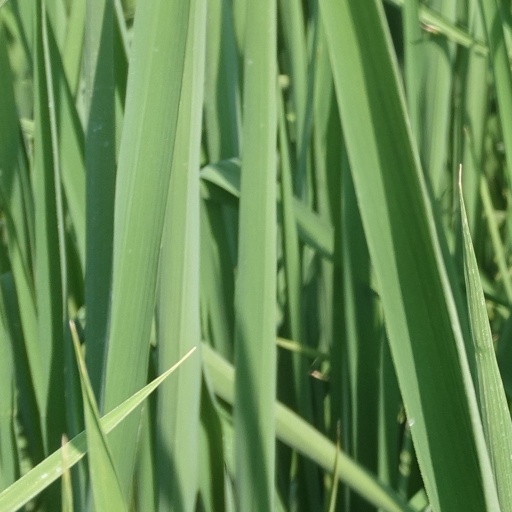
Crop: rice